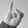
ASL letter: I